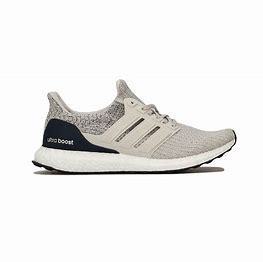
Brand: Adidas
Model: Ultra Boost 4